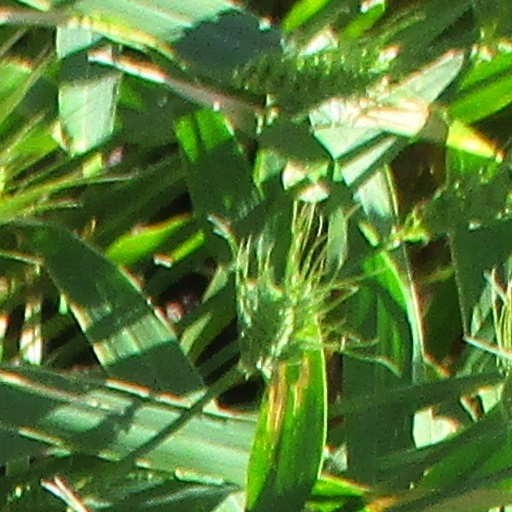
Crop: wheat